Planar Systems

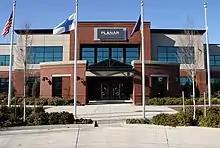
Former company headquarters

On April 23, 2002, DOME Imaging Systems was purchased by Planar and became the company's medical business unit. Planar acquired Clarity Visual Systems (founded by former InFocus employees) on September 12, 2006, now referred to as the Control Room and Signage business unit. On June 19, 2006, Planar acquired Runco International, a leading brand in the high-end, custom home theater market. On August 6, 2008, Planar sold its medical business unit to NDS Surgical Imaging.